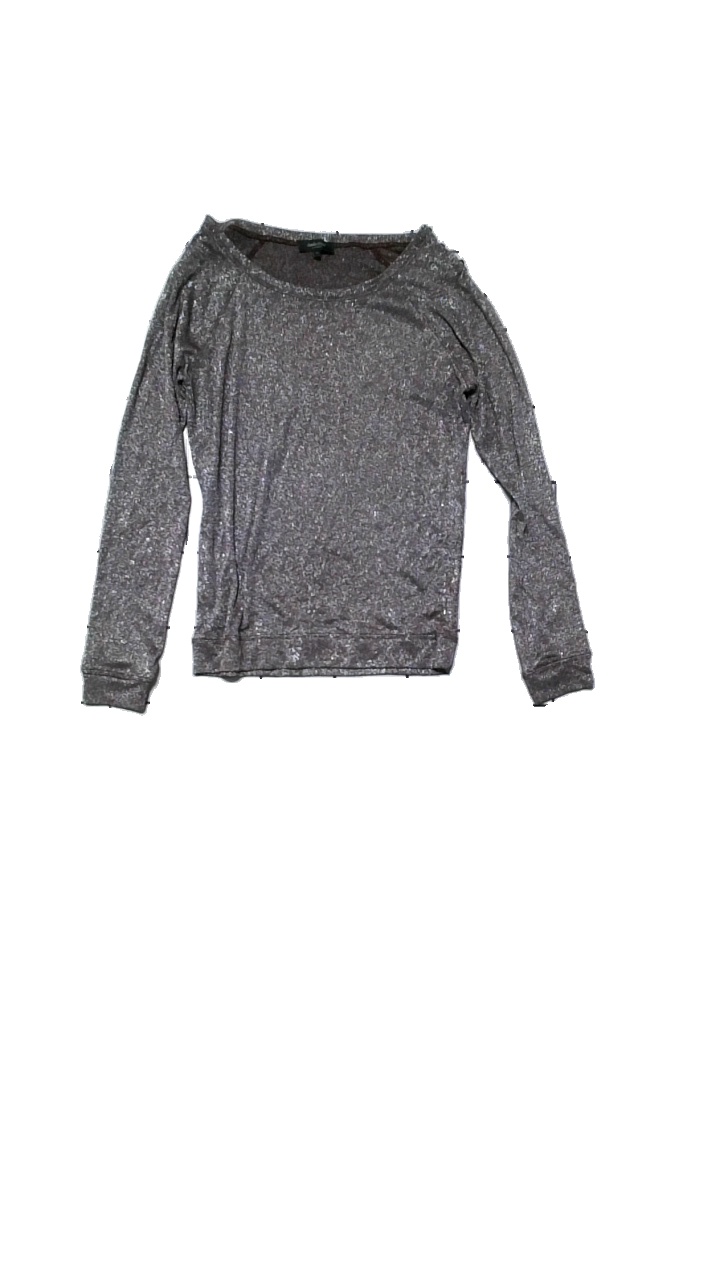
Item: Top (Ladies)
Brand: Claudia Sträter
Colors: Purple
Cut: C-collar
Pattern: Glitter
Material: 72% viscose, 12% polyester, 12% polyamide, 4% elastane
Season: All
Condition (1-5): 4
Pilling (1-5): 3
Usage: Reuse
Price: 50-100